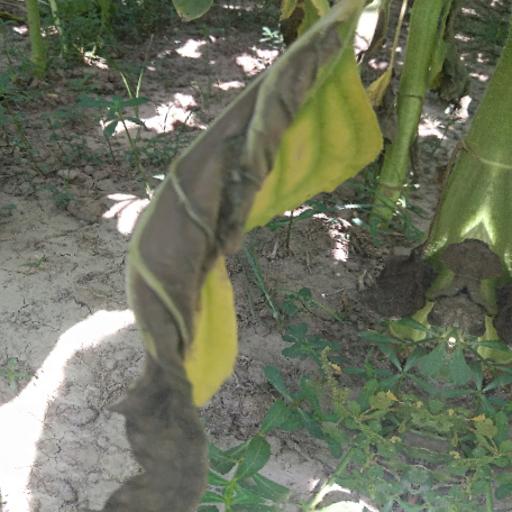
Label: Leaf_scars